PS Knoll Lookout Complex

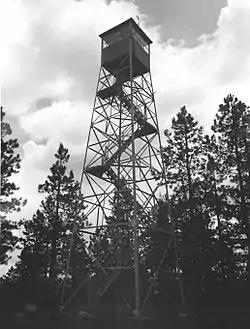
PS Knoll Lookout Tower

The PS Knoll Lookout Complex is a fire lookout tower and accompanying cabin located in the Apache-Sitgreaves National Forest. It was constructed in the mid-1930s. The nine-acre site consists of 3 contributing buildings and 1 contributing structure. The buildings are a house, storage shed, and outhouse; the structure is the lookout tower. The lookout sits at an elevation of , and rises to a height of . It was constructed by the Aermotor Windmill Company in 1933.